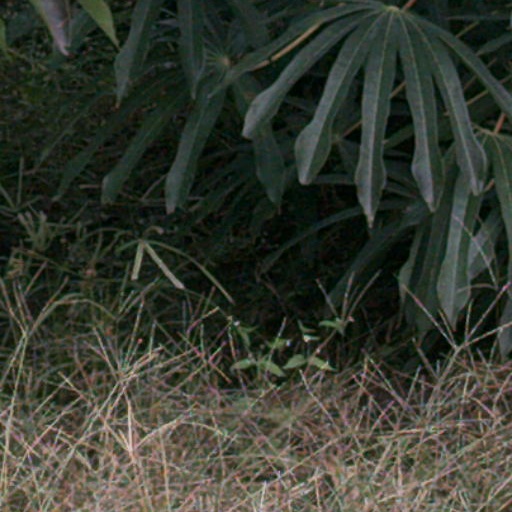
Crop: cassava